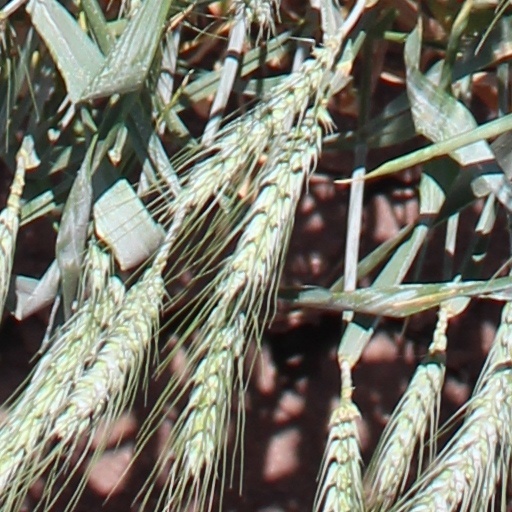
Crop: wheat